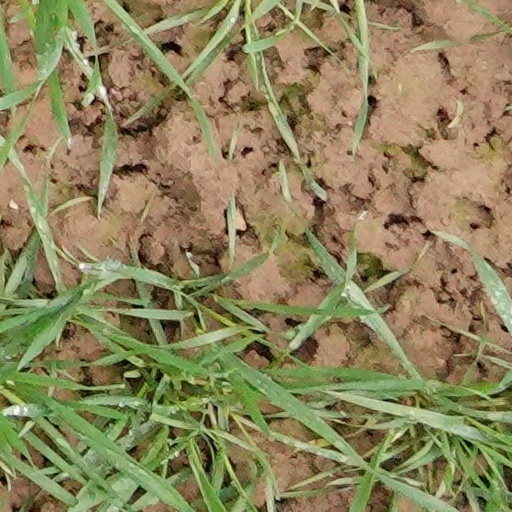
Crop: wheat